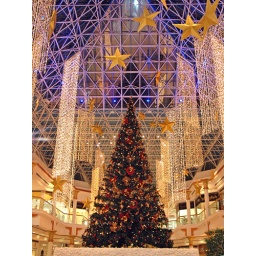
Xmas tree under one of the glass pyramids. Not very egyptian